Oreste

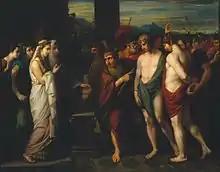
Pylades and Orestes Brought as Victims before Iphigenia 1766 Benjamin West

The King's chamber - Toante offers to Ermione that he will free both her and Oreste if she will be his (Aria:"Tu di pieta mi spogli".) She scorns this offer, preferring chains and death, and, left alone, laments her cruel destiny (Aria:" Piango dolente il sposo").